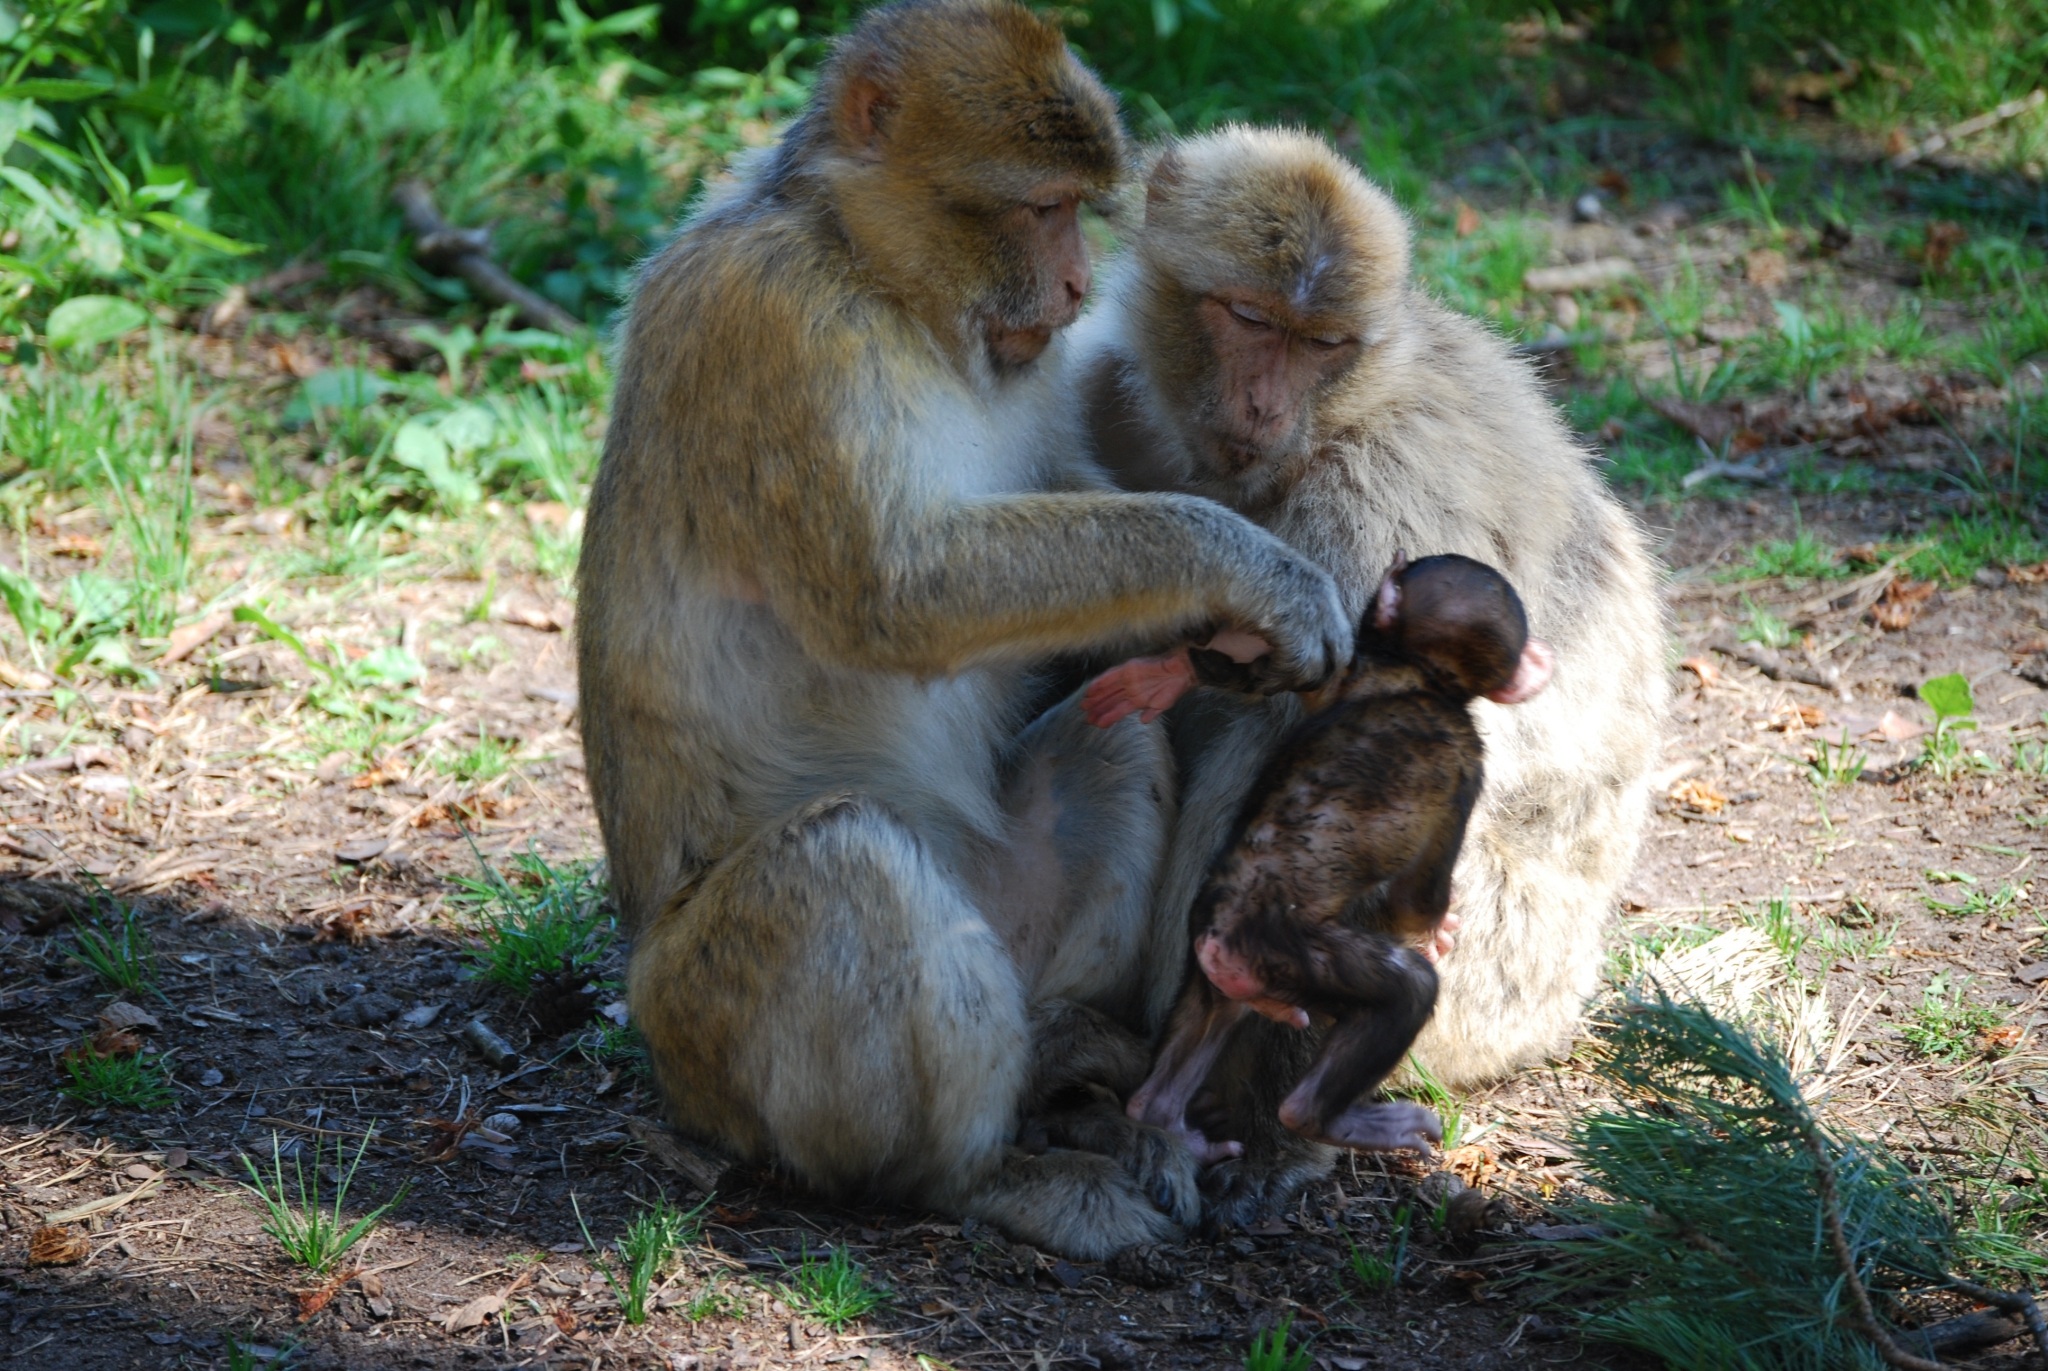
wildlife, zoo, mammal, fauna, primate, family, ape, vertebrate, monkey child, macaque, old world monkey, berber monkeys